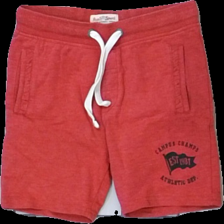
View: front
Type: Shorts
Category: Children
Brand: Lager 157
Colors: Red, Black
Material: 62% cotton 38% polyester
Pattern: Logo print
Cut: Regular
Season: All
Damage location: middle center
Damage 2 location: top center
Damage 3 location: top right
Price range: <50
Recommended usage: Export
Description: röda mjukis shorts med logga fram, urtvättad
Comment: urtvättad